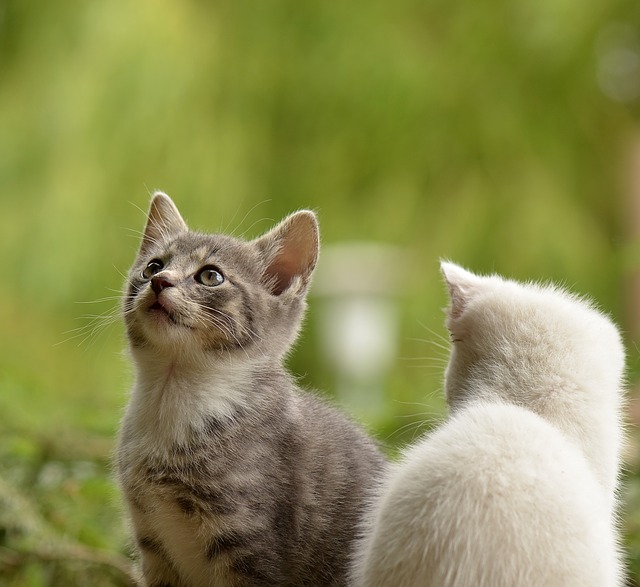
Label: gatto